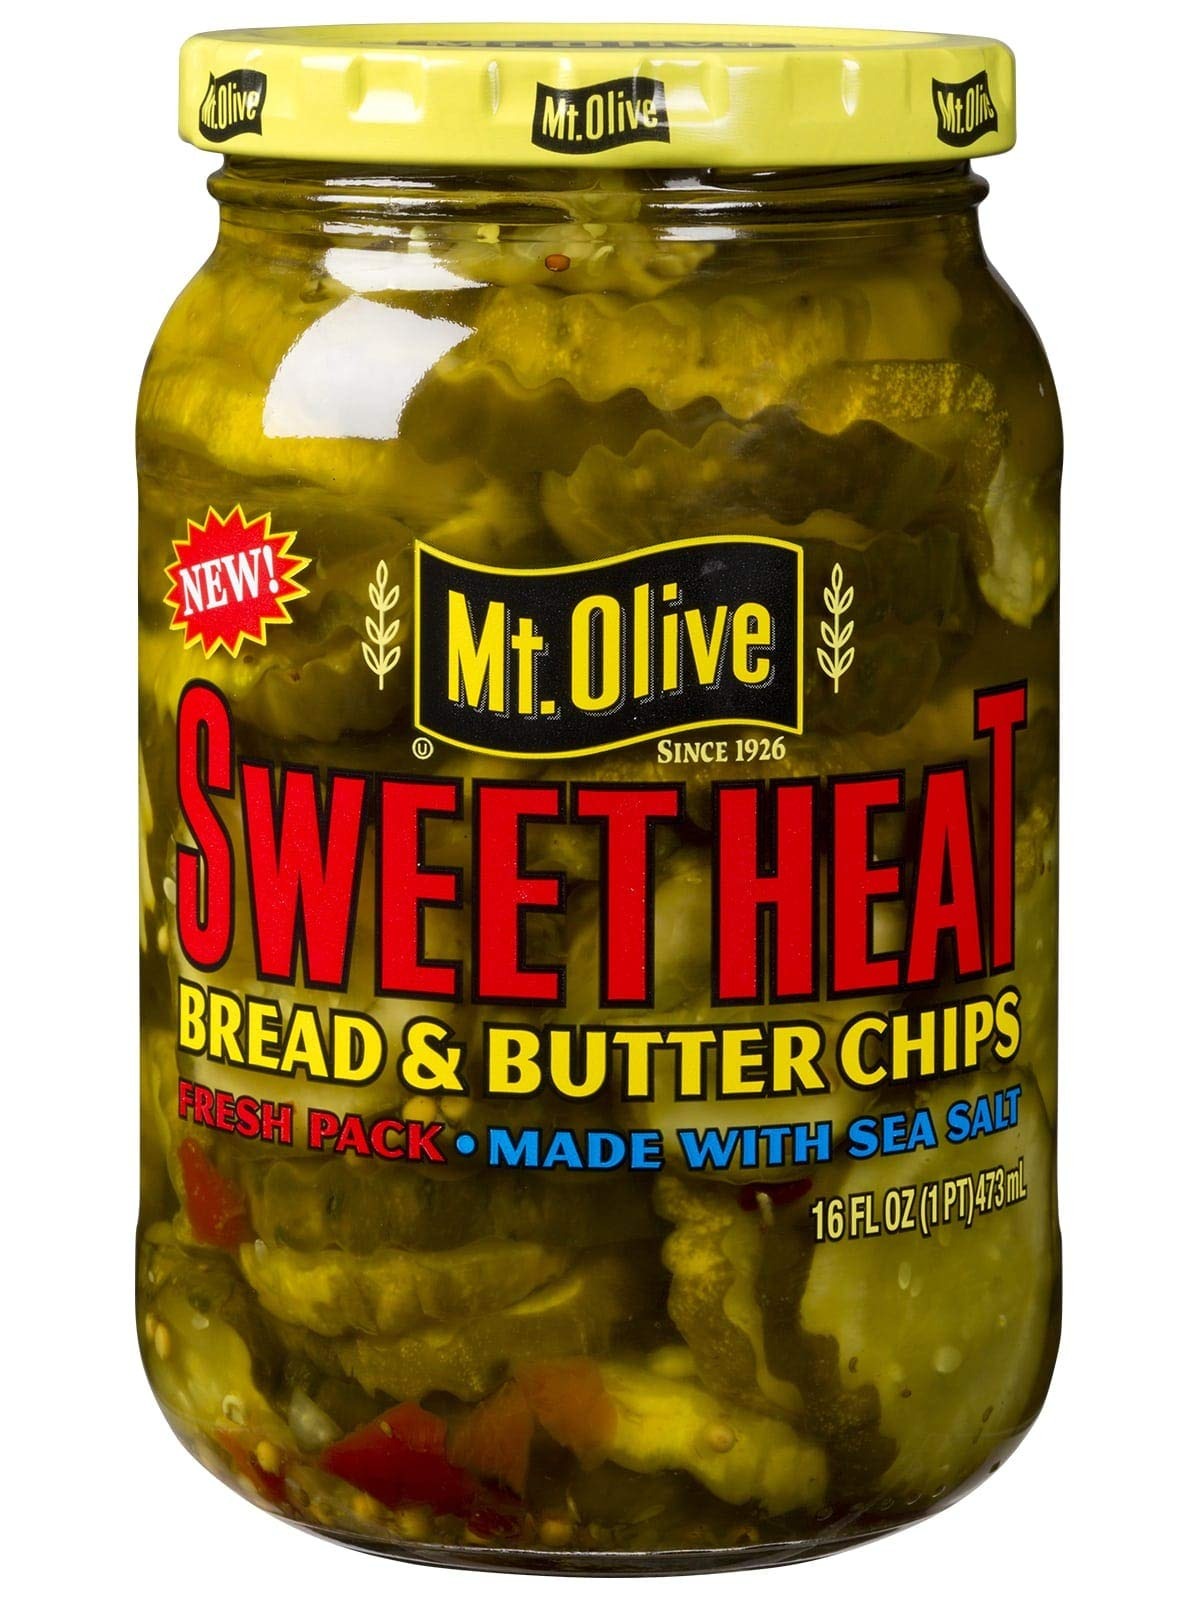
Item Name: Mt Olive SweetHeat Bread & Butter Chips
Product Description: Includes 1 - 16 oz jar of Mt. Olive Sweet Heat bread and butter chips
Value: 16.0
Unit: Ounce

Price: 8.35